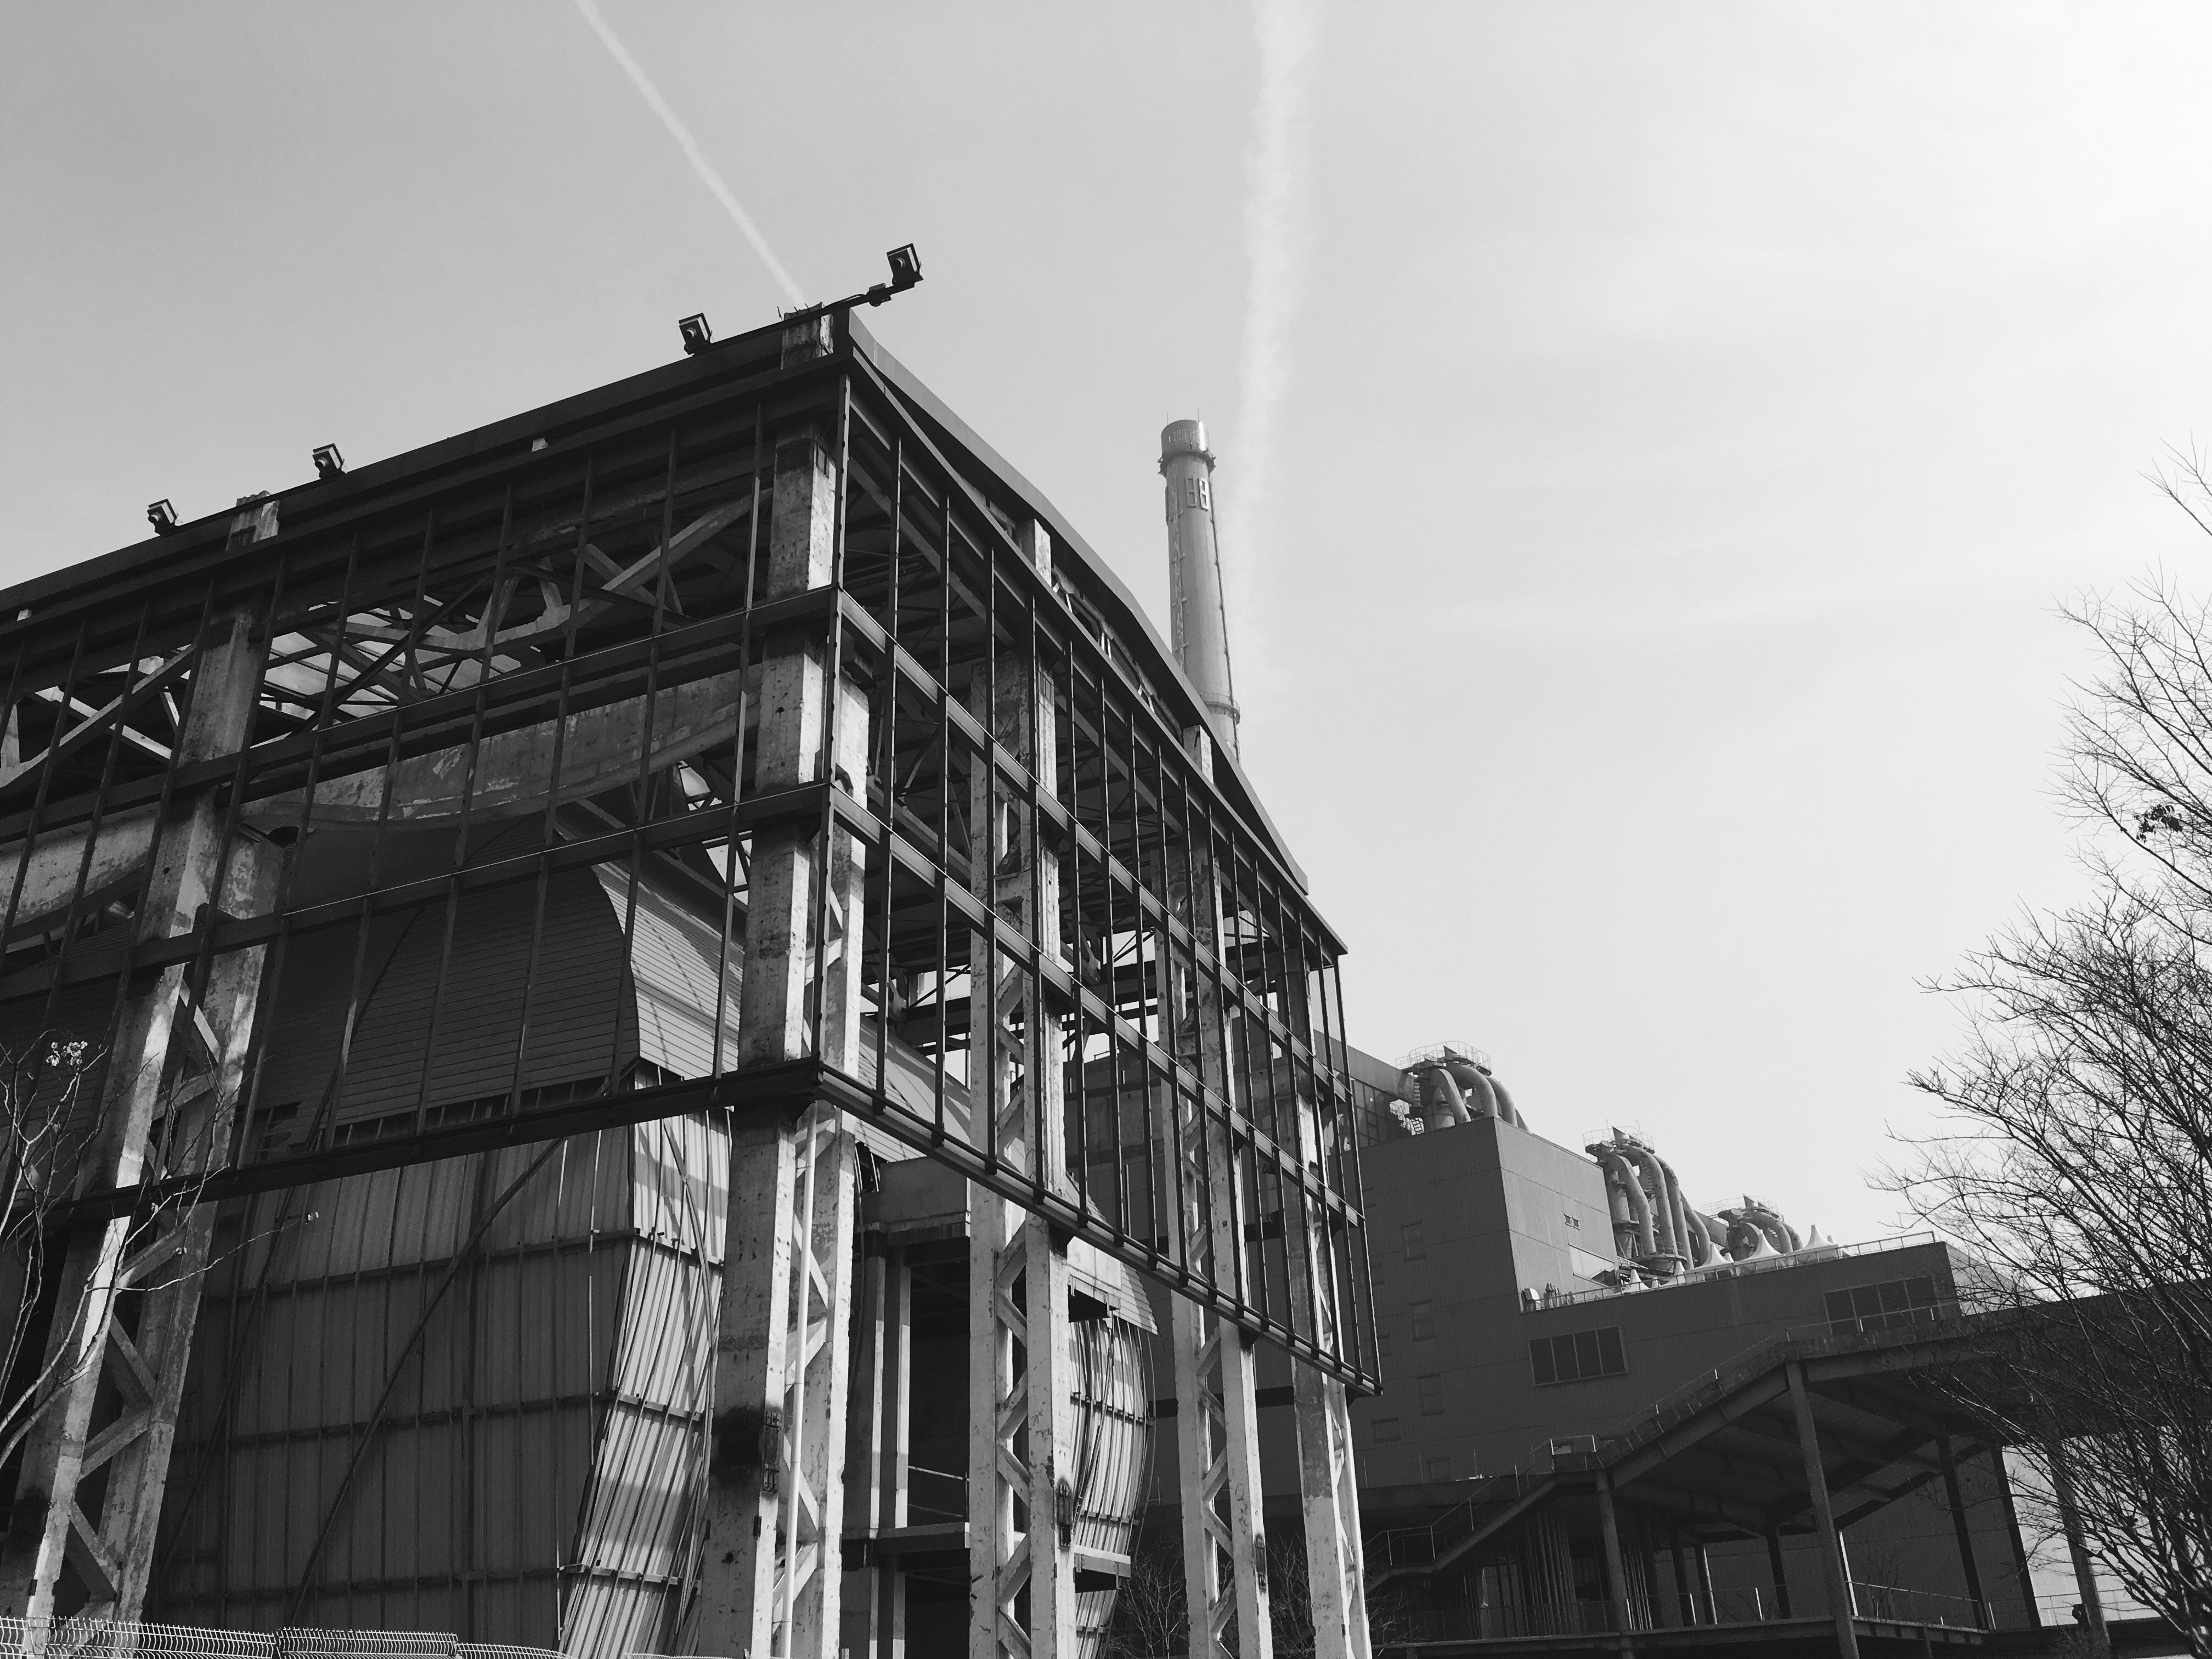
black and white, architecture, road, white, street, house, city, cityscape, downtown, facade, black, monochrome, shape, urban area, monochrome photography